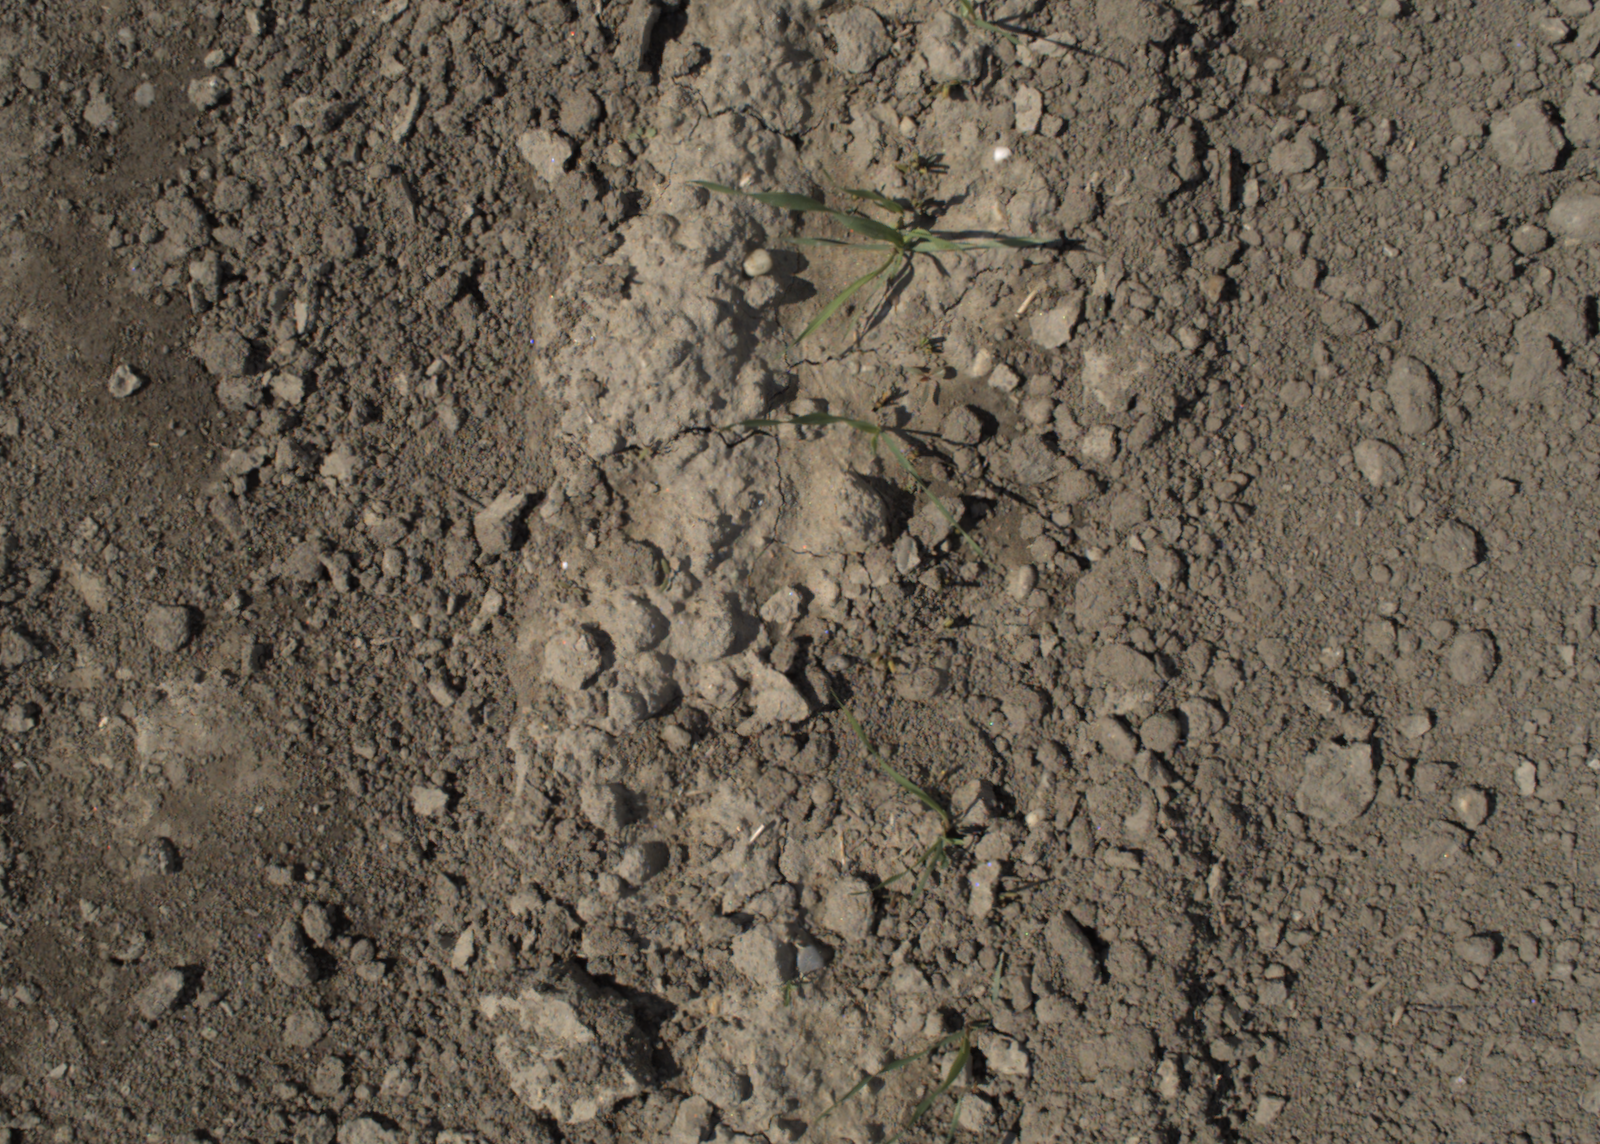
Capture date: 28.05.2021 10:28:34
Weather: mixed
Wind: medium
Seeding date: 27.04.2021
Plant canopy height (mm): 1018